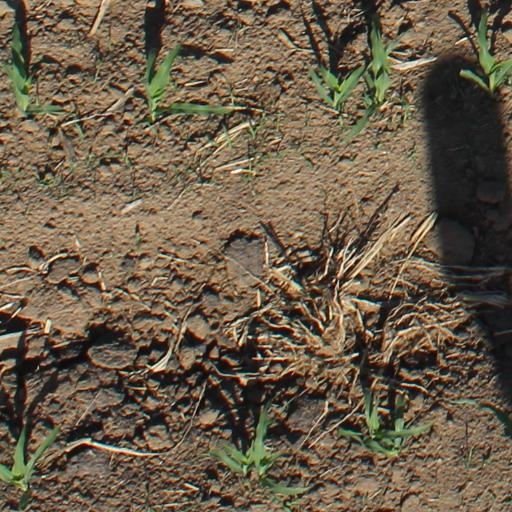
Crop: maize; corn